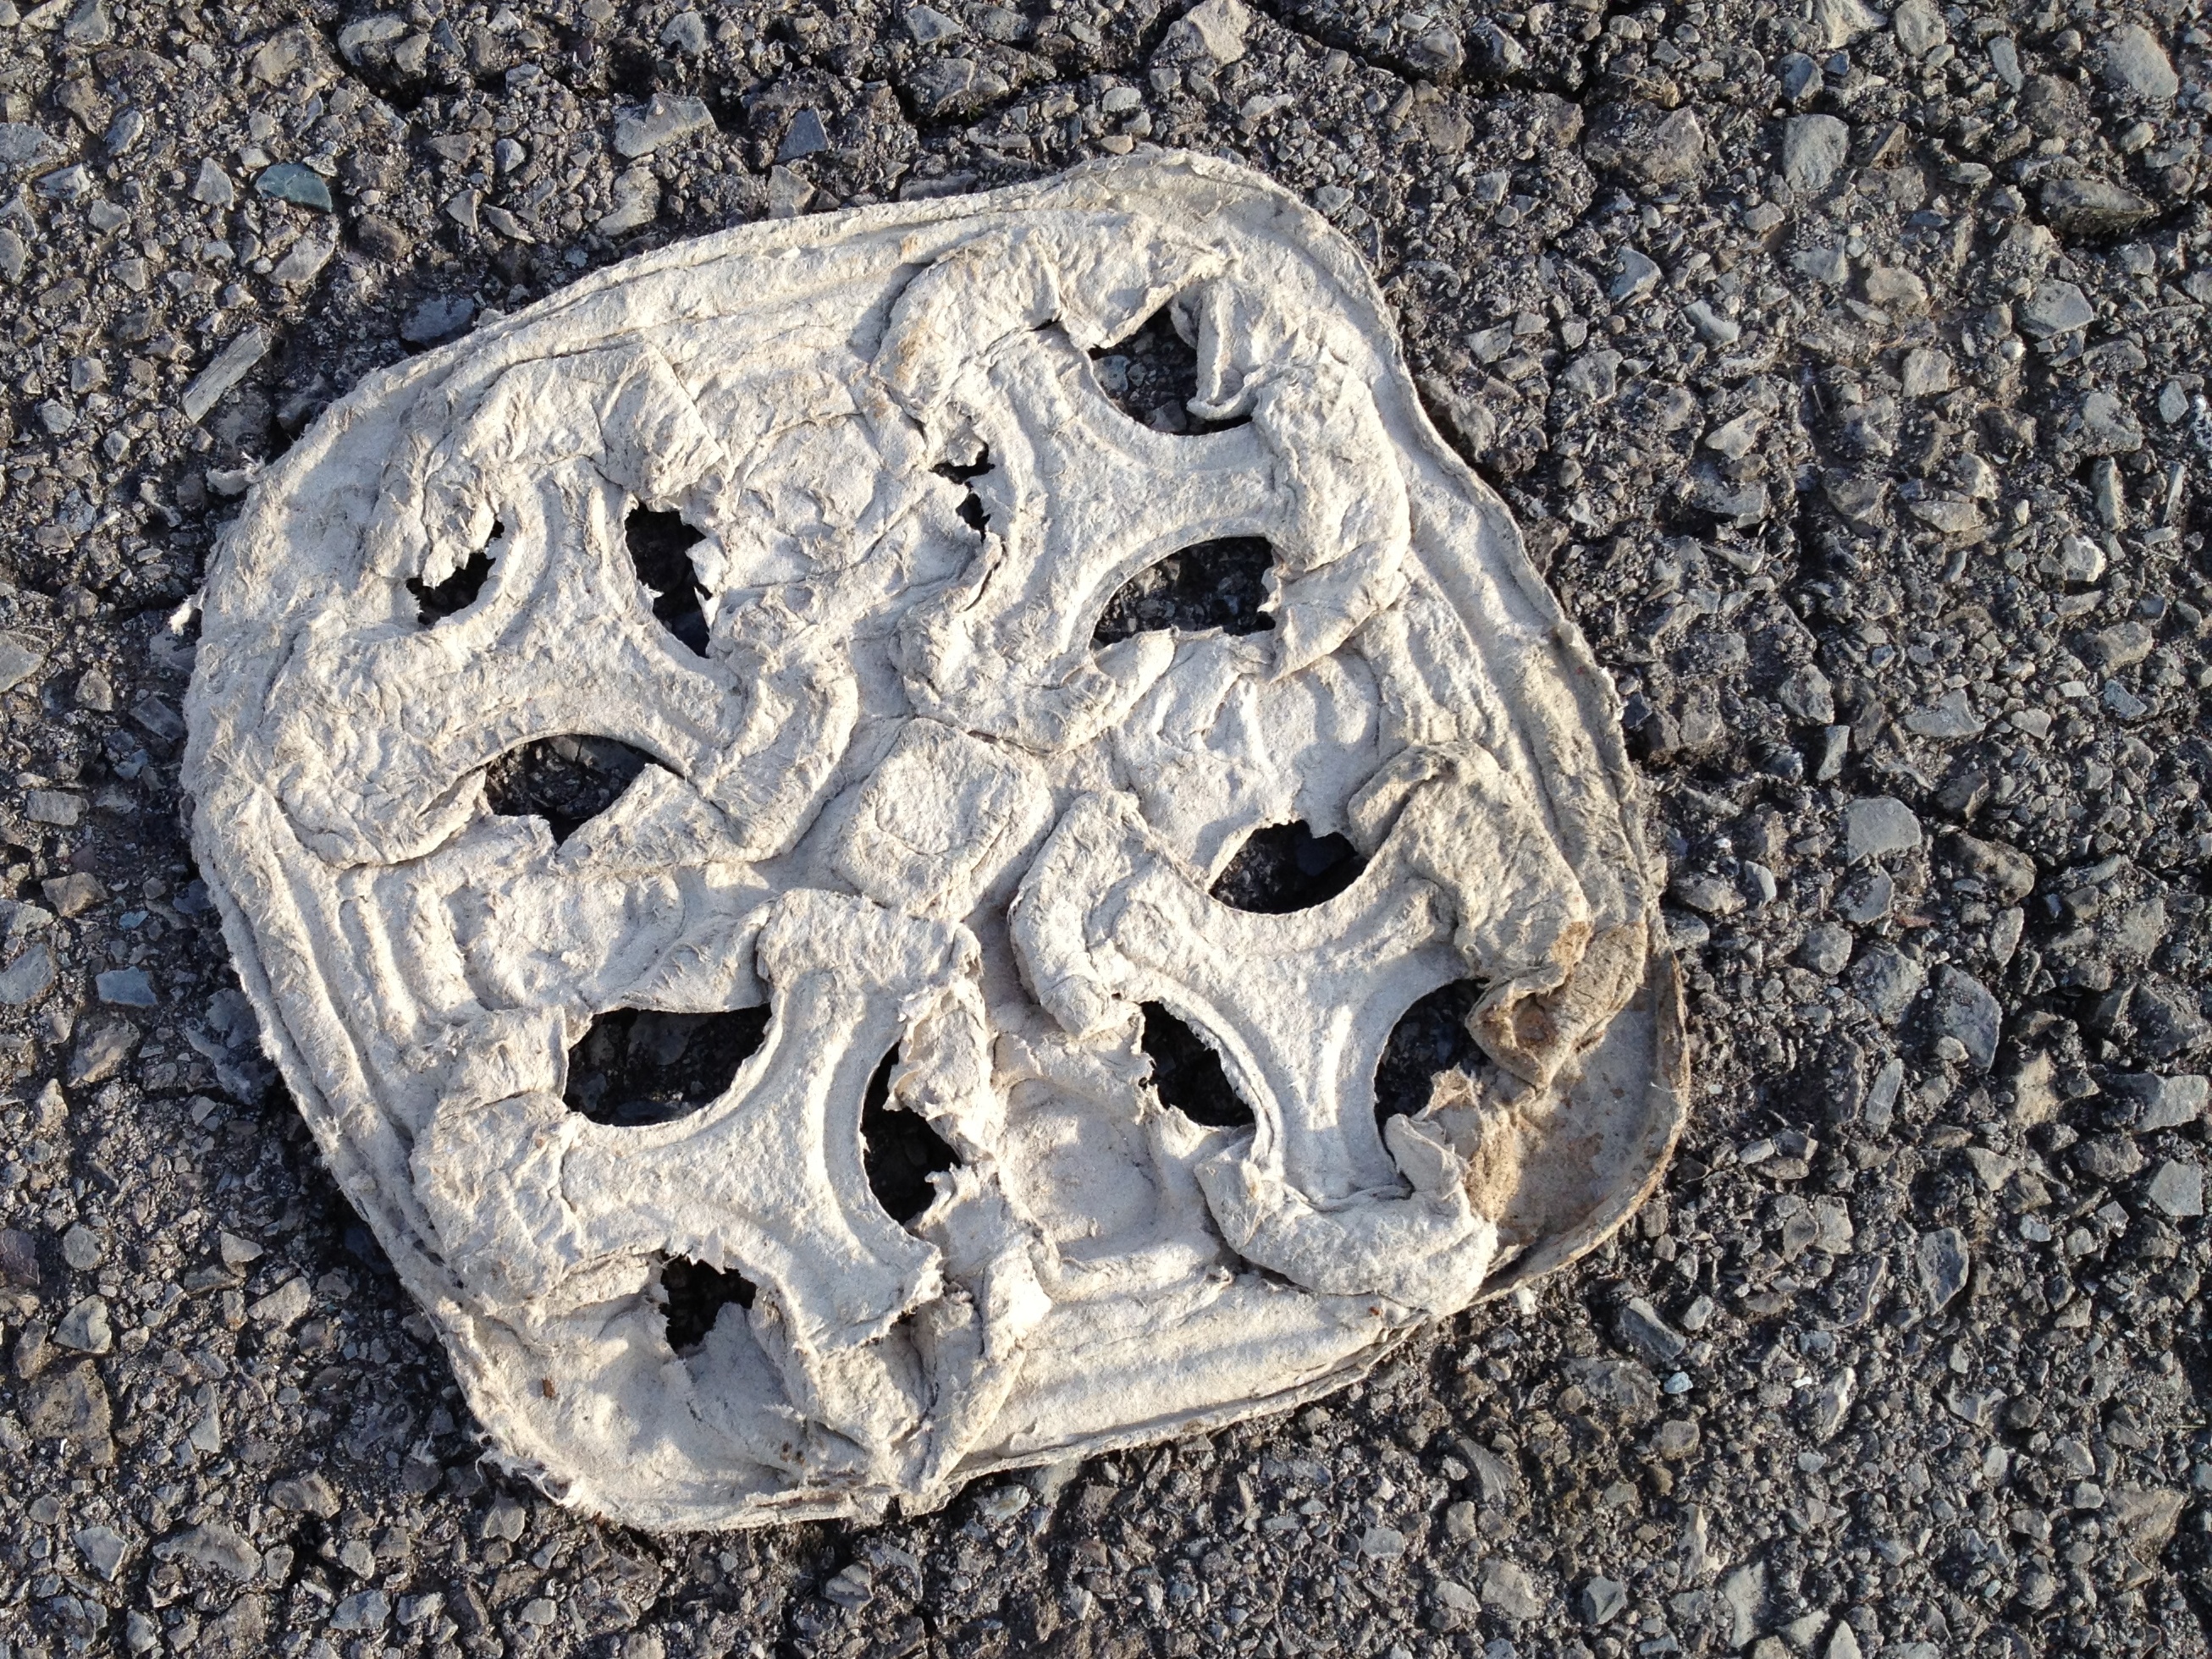
rock, leaf, material, carving, stone carving